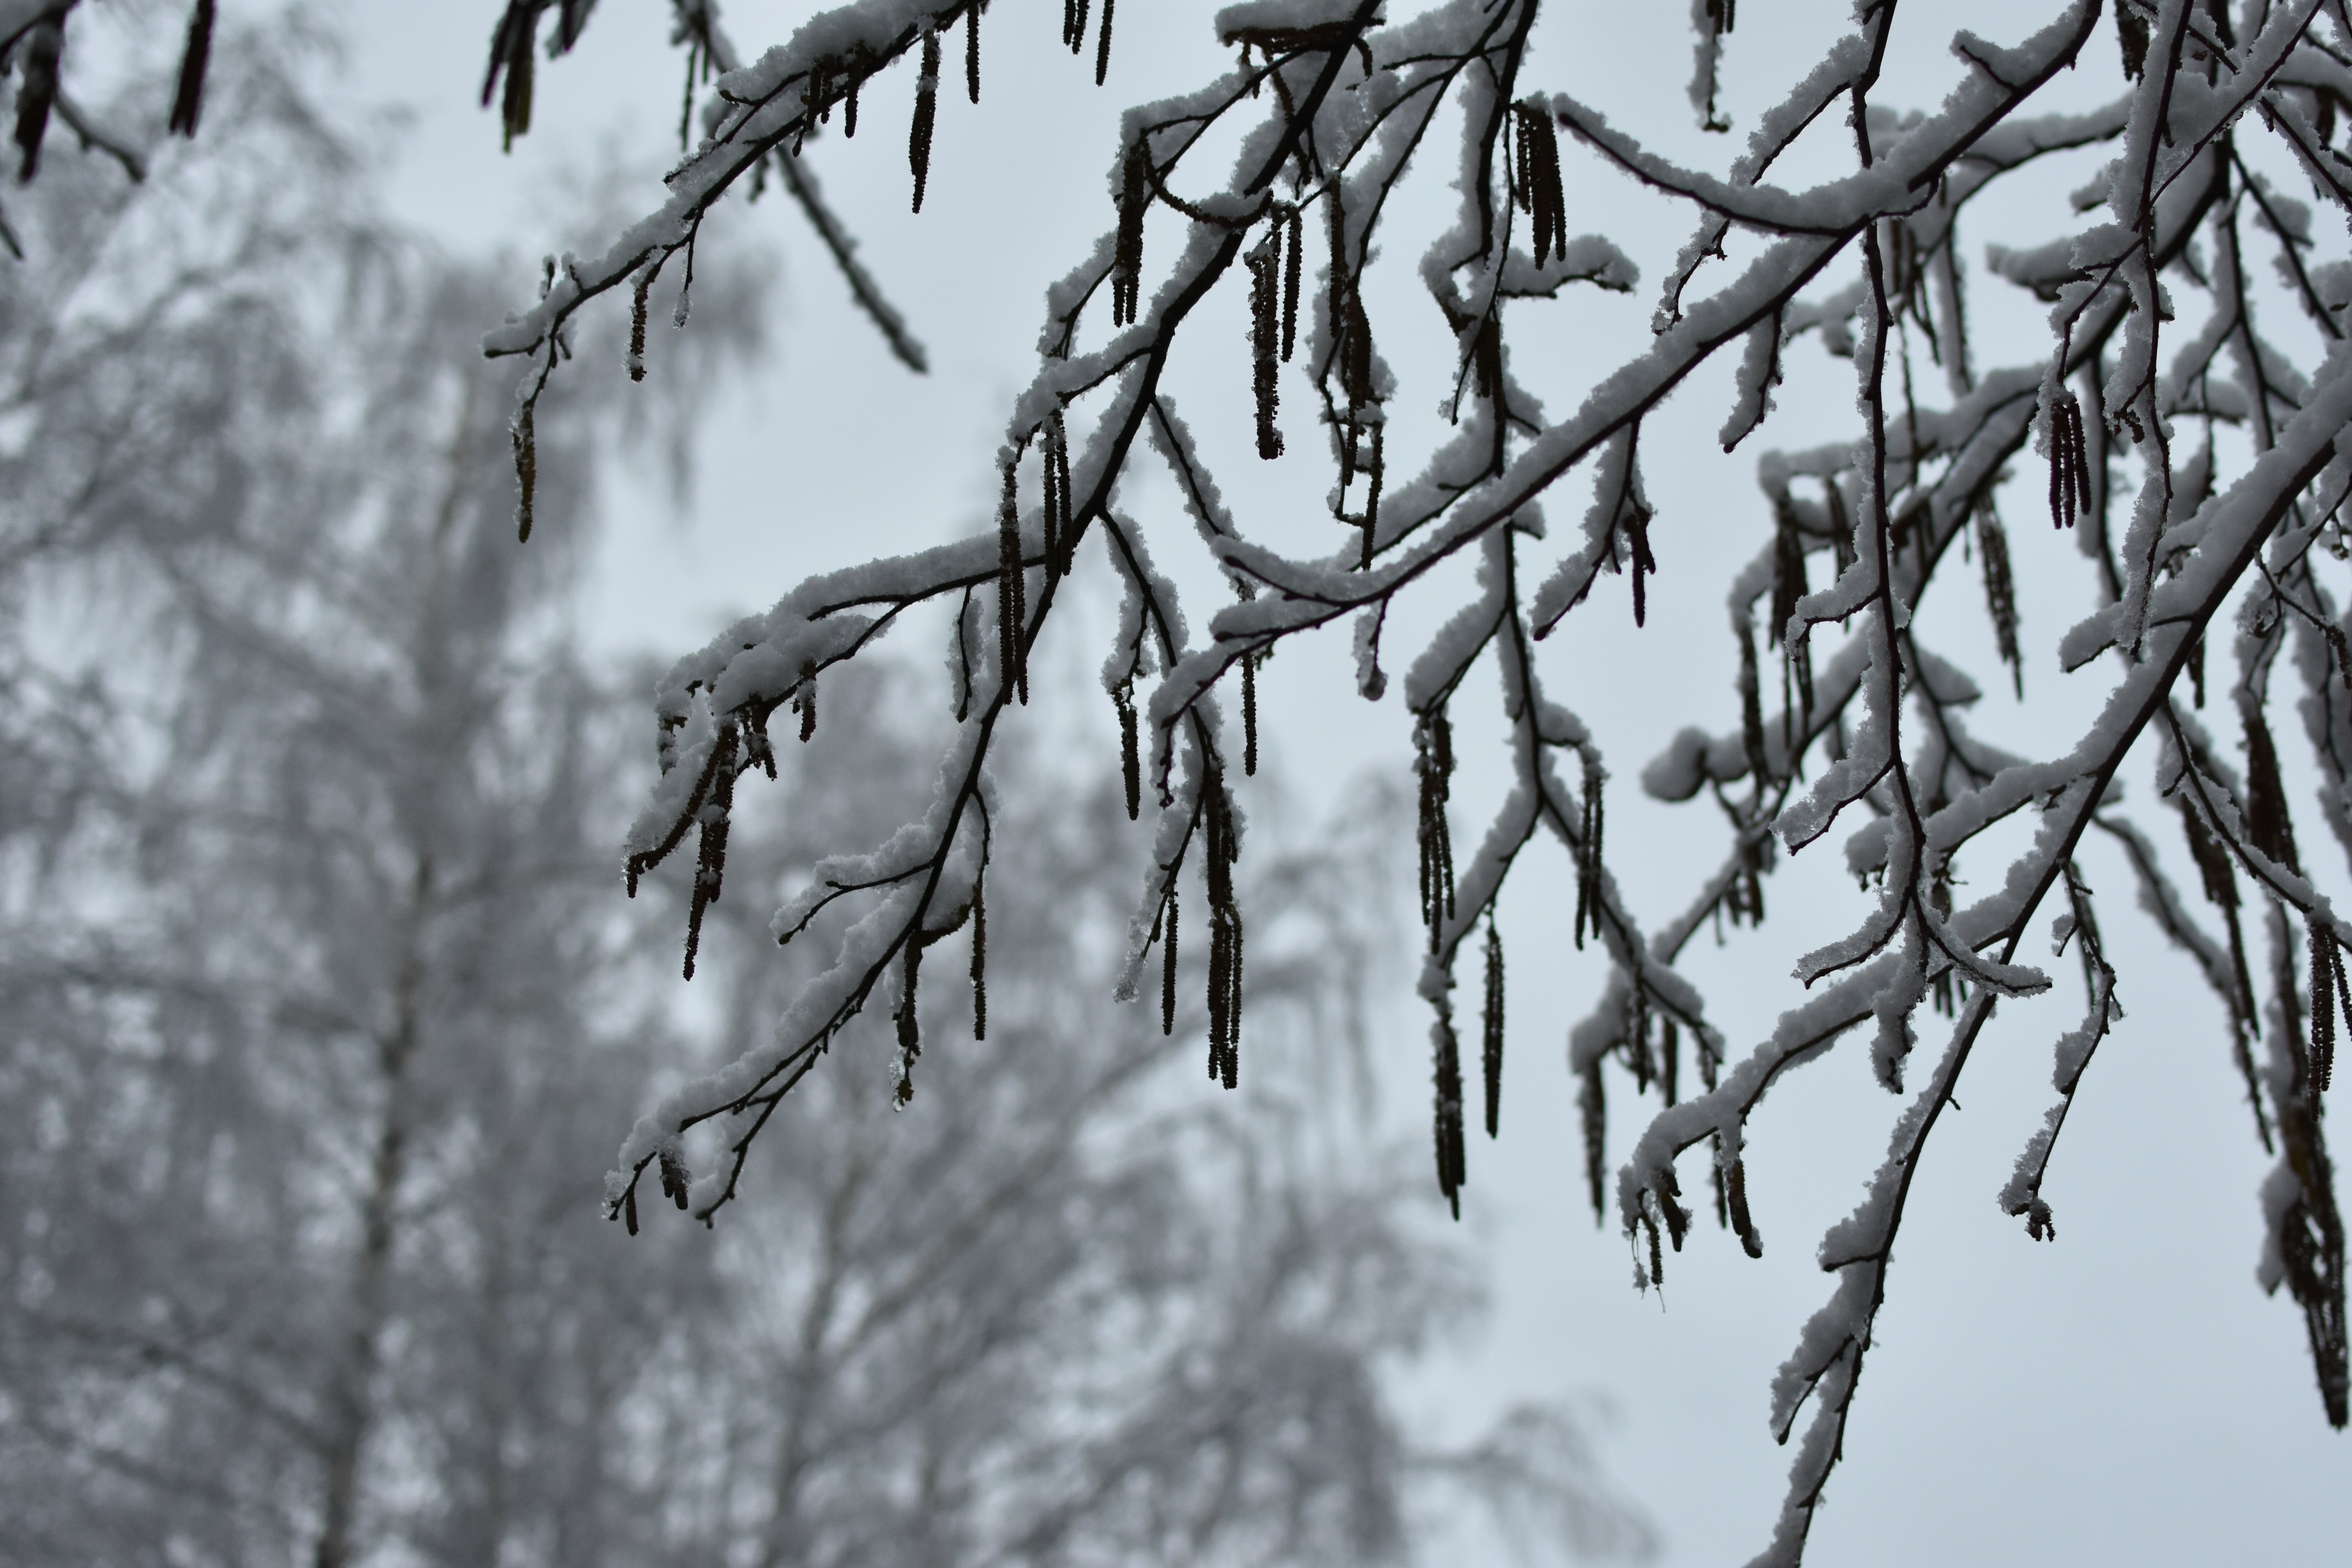
tree, nature, branch, snow, winter, black and white, plant, sunlight, morning, leaf, frost, ice, spring, macro, weather, monochrome, season, plants, twig, misty, freezing, monochrome photography, atmospheric phenomenon, woody plant